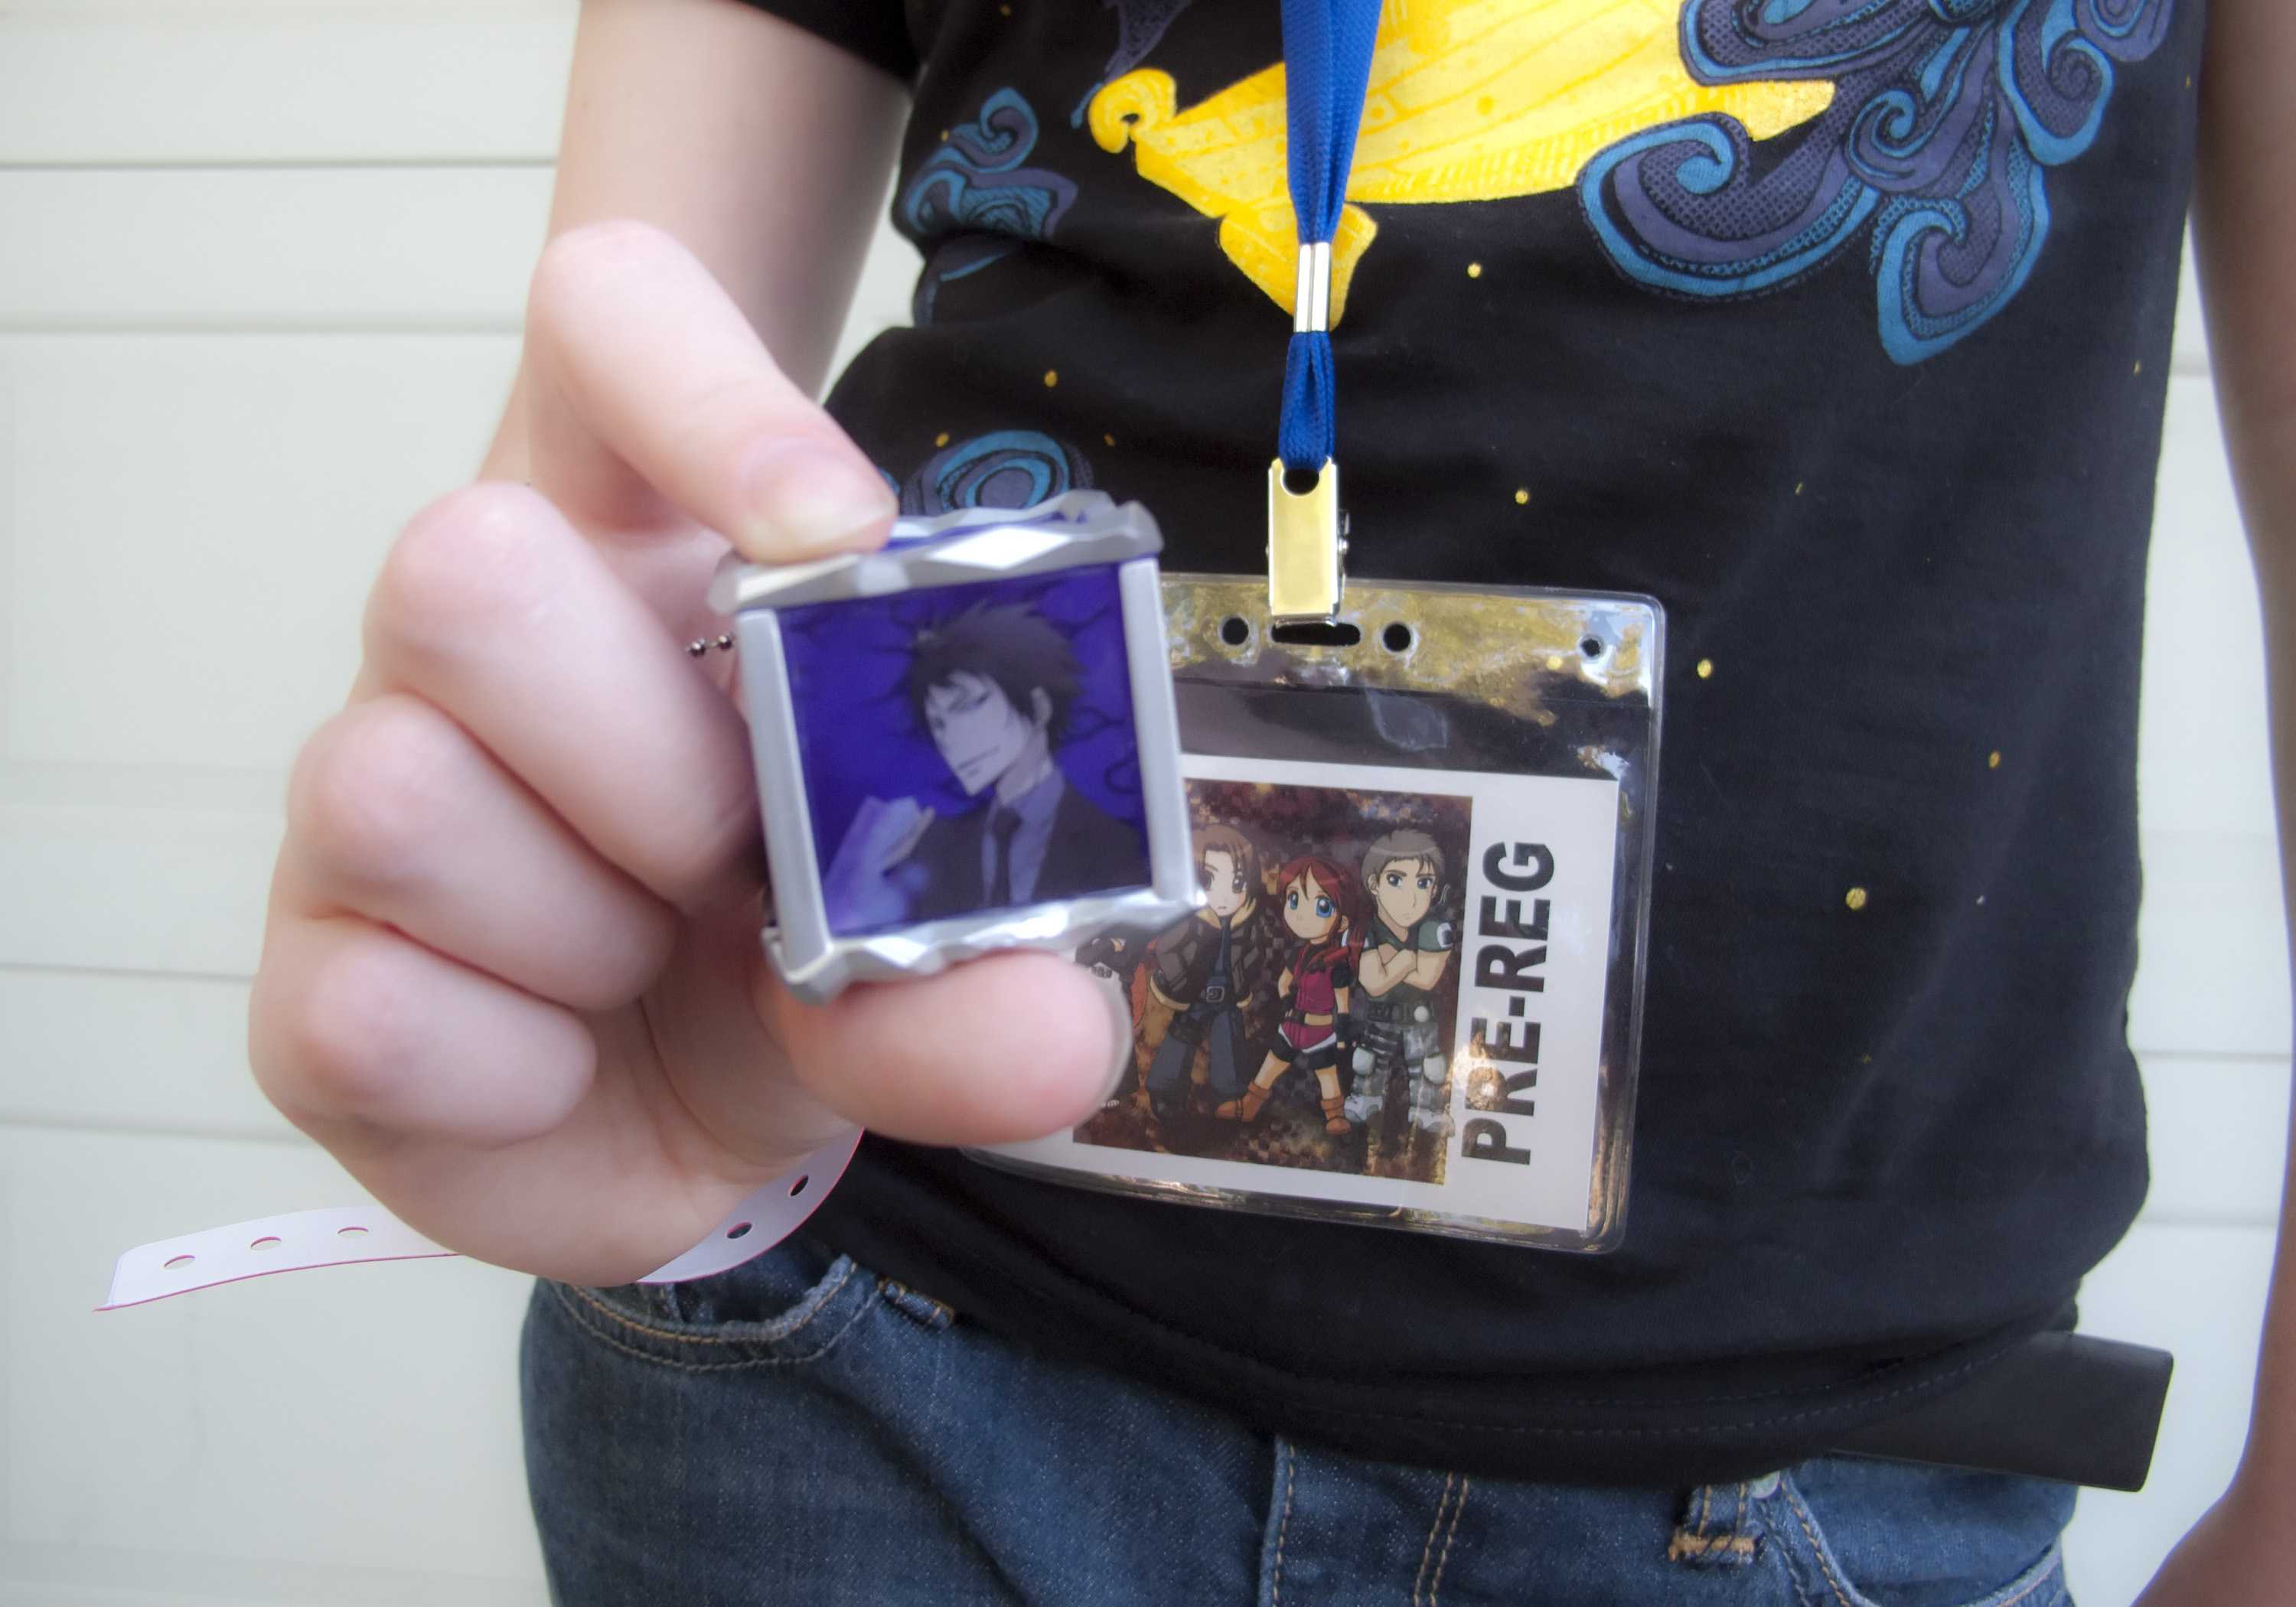
hand, color, blue, art, cool